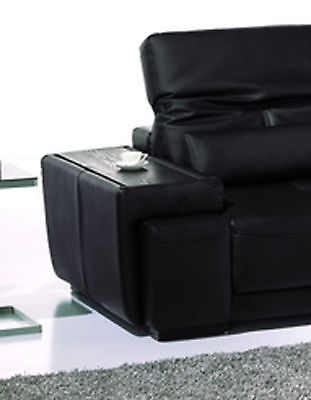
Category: sofa